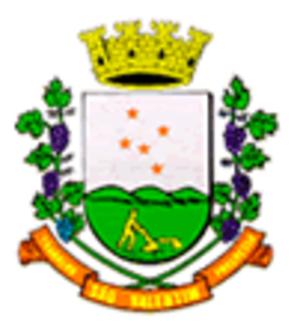
São Valentim est une municipalité du Rio Grande do Sul, au Brésil.